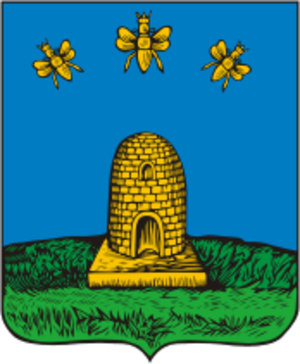
Tropilaelaps clareae est un acarien parasite de l'abeille. Il touche notamment l'espèce Apis mellifera. Il a été décrit scientifiquement par Delfinado et Baker en 1962, et s'il est moins connu que ses cousins Acarapis woodi et Varroa destructor, il n'en est pas moins un grave danger pour les ruches.
Tambov est une ville de Russie et le centre administratif de l'oblast de Tambov. Sa population s'élevait à 290 365 habitants en 2017.
L'Apiculteur était le bulletin de la Société centrale d'apiculture publiée par celle-ci.
William Broughton Carr, né en 1836 et mort le 11 février 1909, est un écrivain et apiculteur britannique. Il est l'inventeur d'un type de ruche.